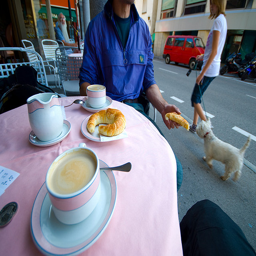
A pink table cloth on top of a table topped with bowls and plates of food.
A woman walking a dog by a table of food.
A person eating croissants at a cafe as a dog passes by.
A man attempting to feed a dog as it walk past him.
A man eats croissants at an outdoor restaurant.